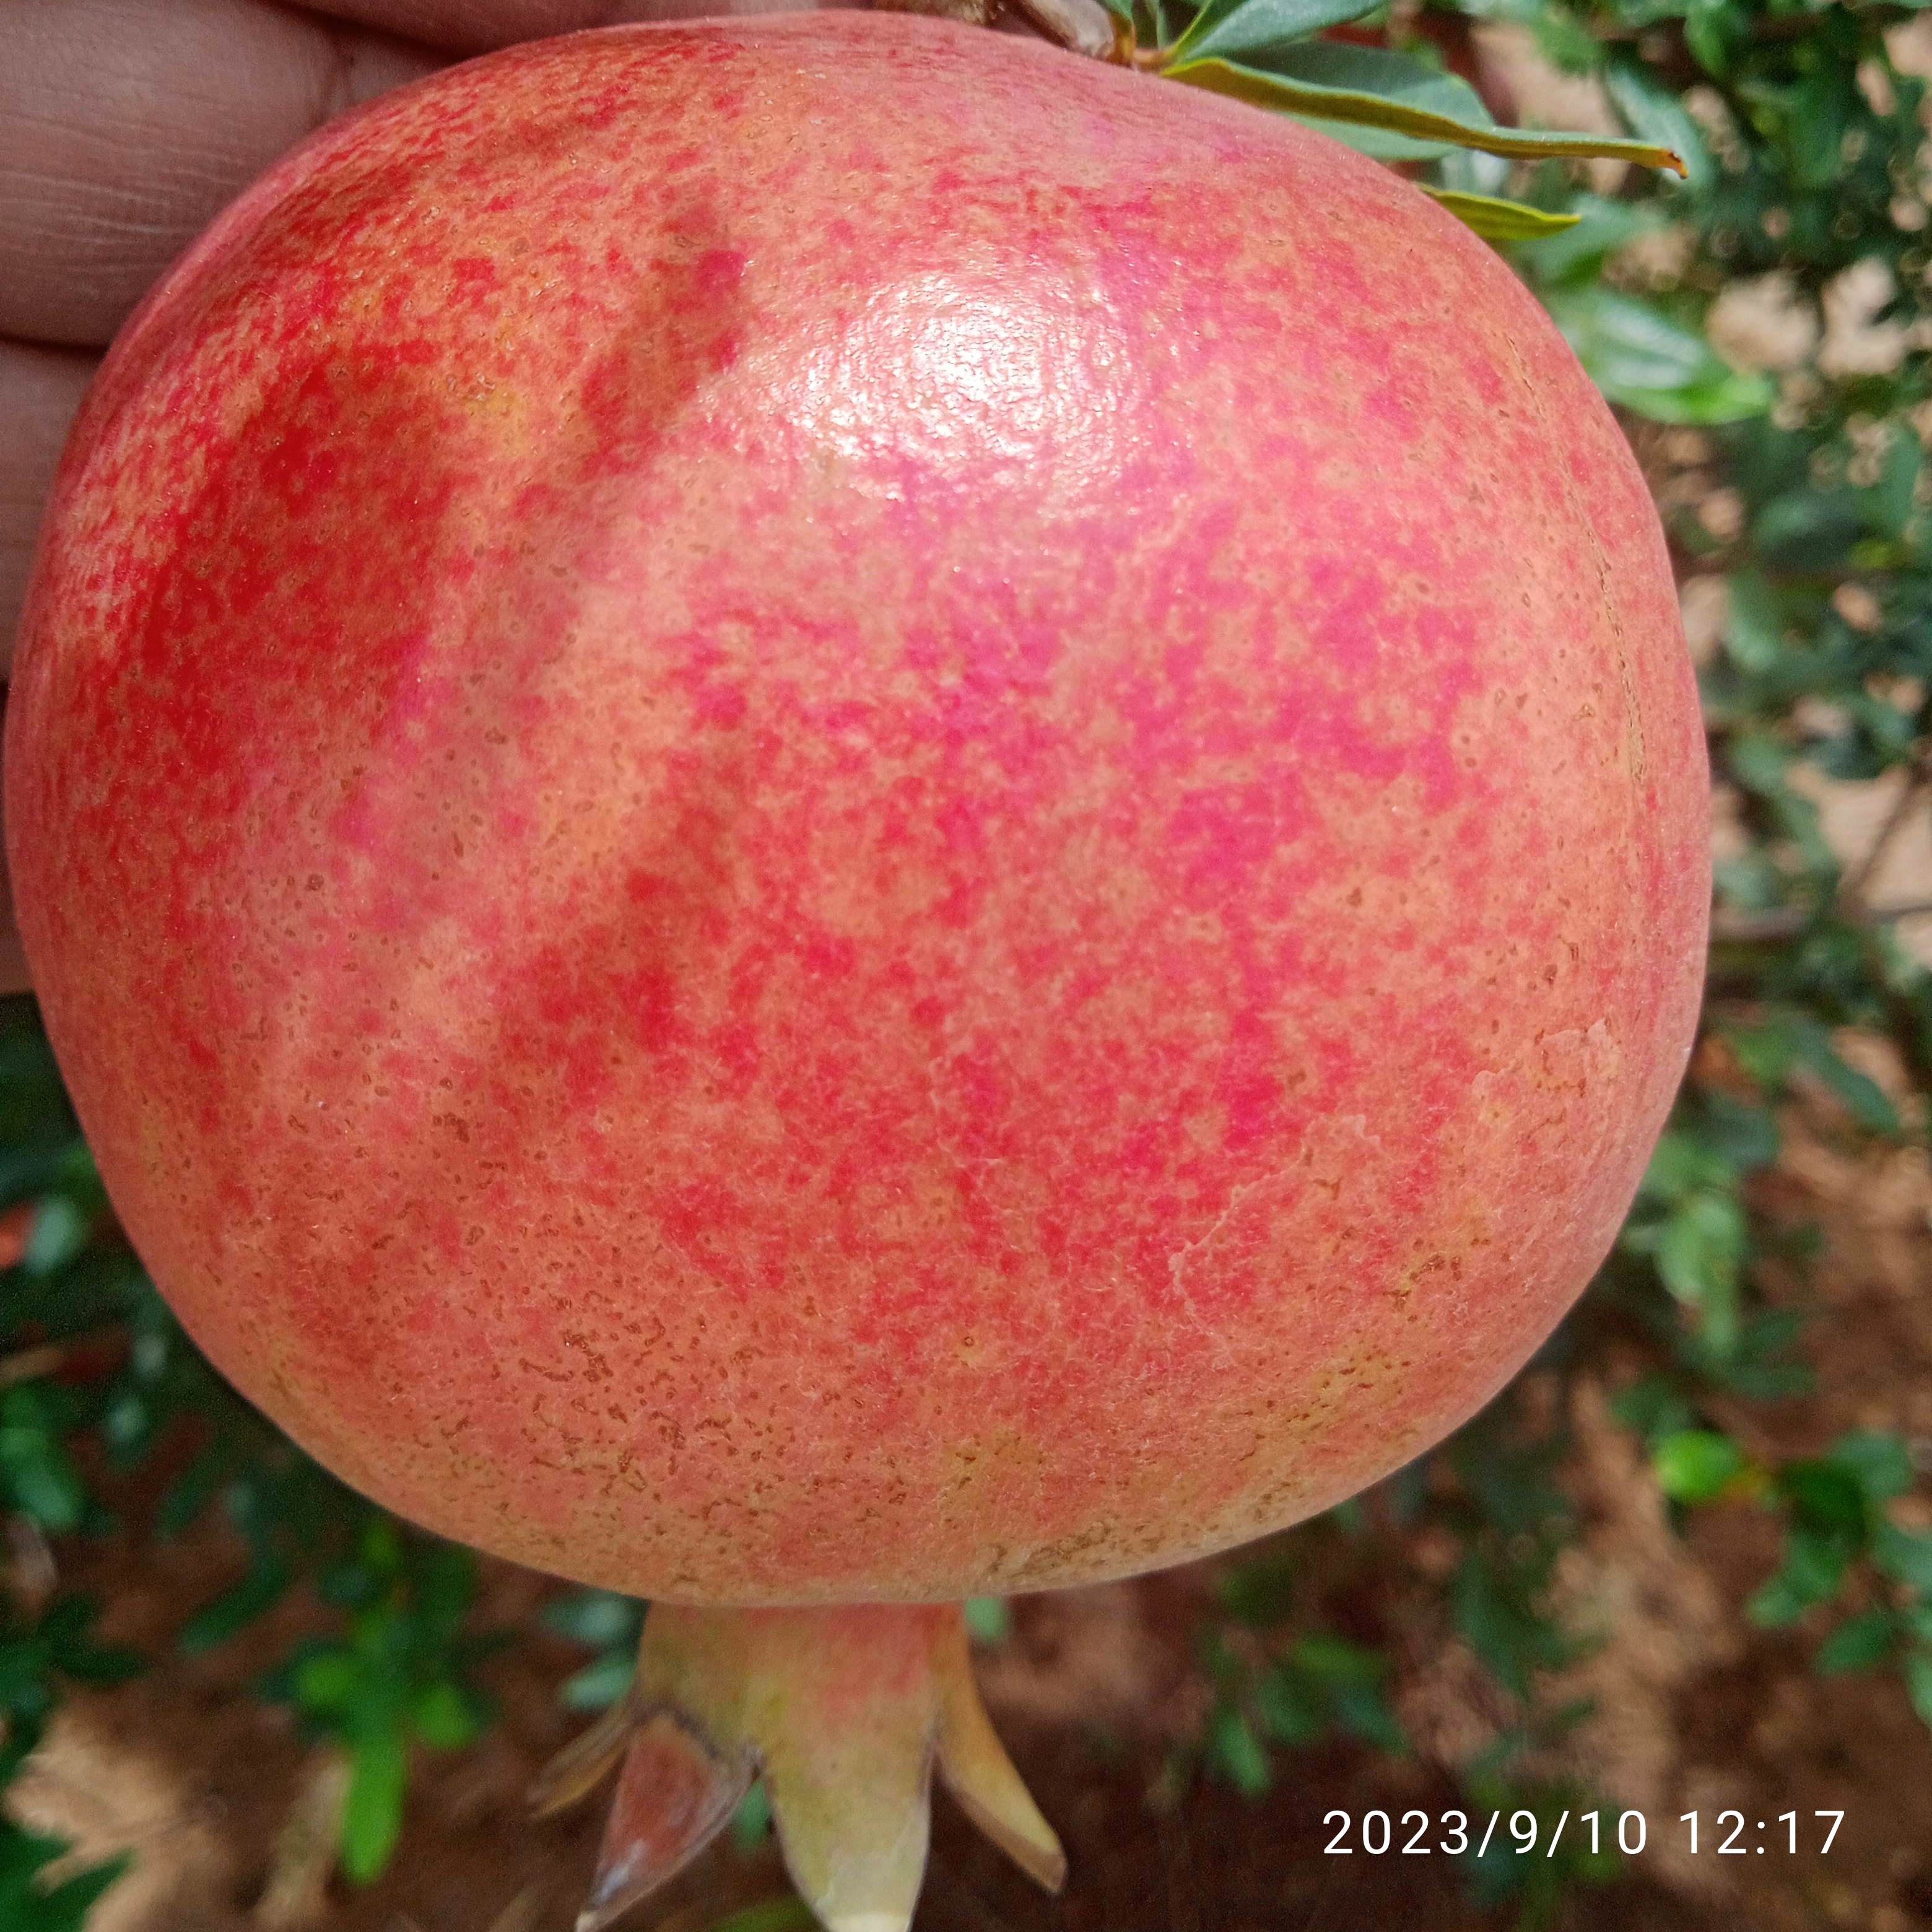
Label: Healthy